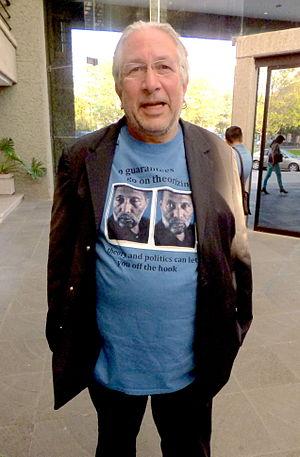
Lawrence Grossberg, né le 3 décembre 1947 à Brooklyn, New York, est un universitaire américain dont les recherches portent sur les études culturelles et la culture populaire.